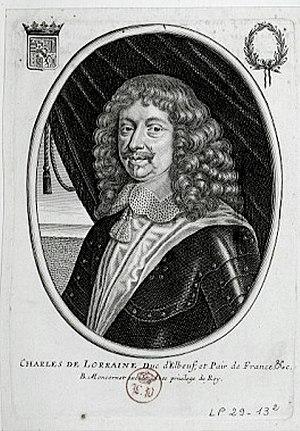
Charles II de Guise-Lorraine, né le 5 novembre 1596, mort à Paris le 5 novembre 1657, est le deuxième duc d'Elbeuf de 1605 à 1657, comte de Lillebonne, comte de Rieux, et baron d'Ancenis. Il est fils de Charles Iᵉʳ de Guise-Lorraine, premier duc d'Elbeuf, et de Marguerite de Chabot-Charny.
Le combat de Charenton est livré le 8 février 1649 pendant la Fronde parlementaire. Il oppose à Charenton-le-Pont, près de Paris, les troupes royales à celles de la Fronde parlementaire, qui cherchent à briser le siège de la capitale.